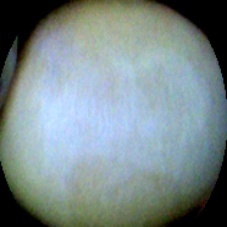
Label: Immature